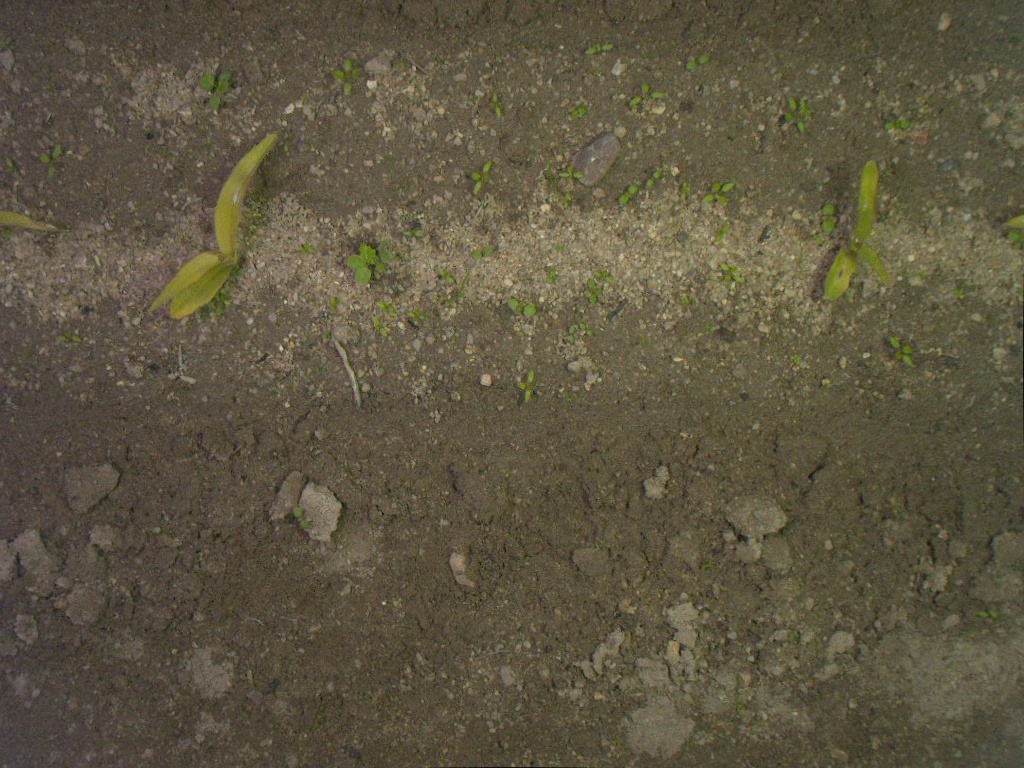
Crop: maize
Objects: stem_maize, stem_maize, maize, maize